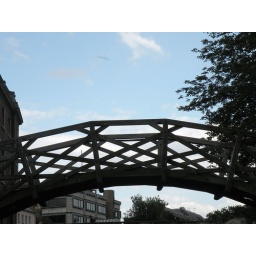
Mathematical bridge over the river Cam in Cambridge, U.K.